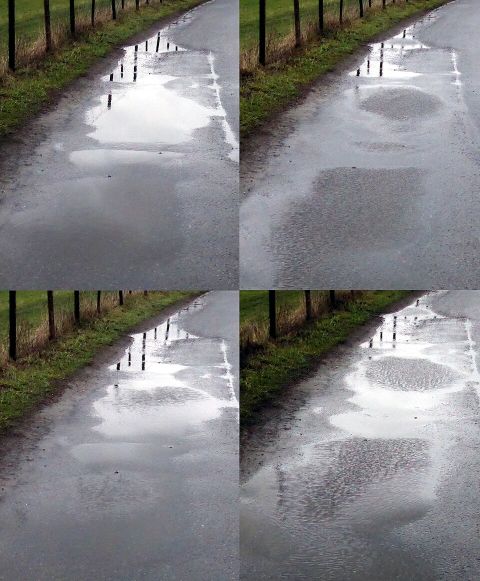
Road surface condition: standing_water